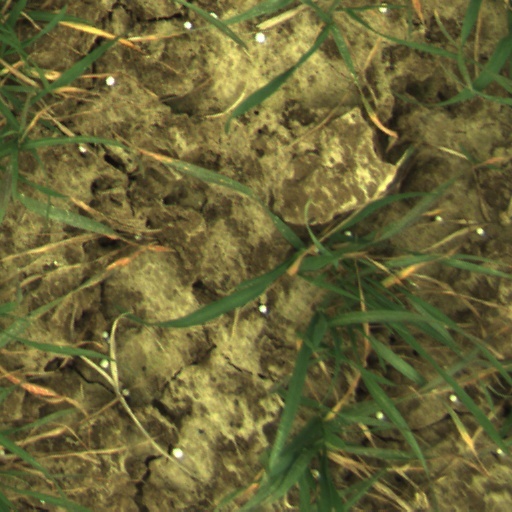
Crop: wheat